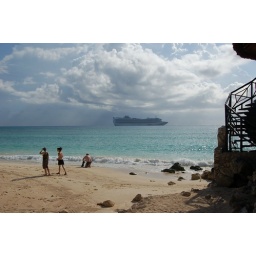
The beach at Playa Del Carmen, and a giant cruise ship in the distance.